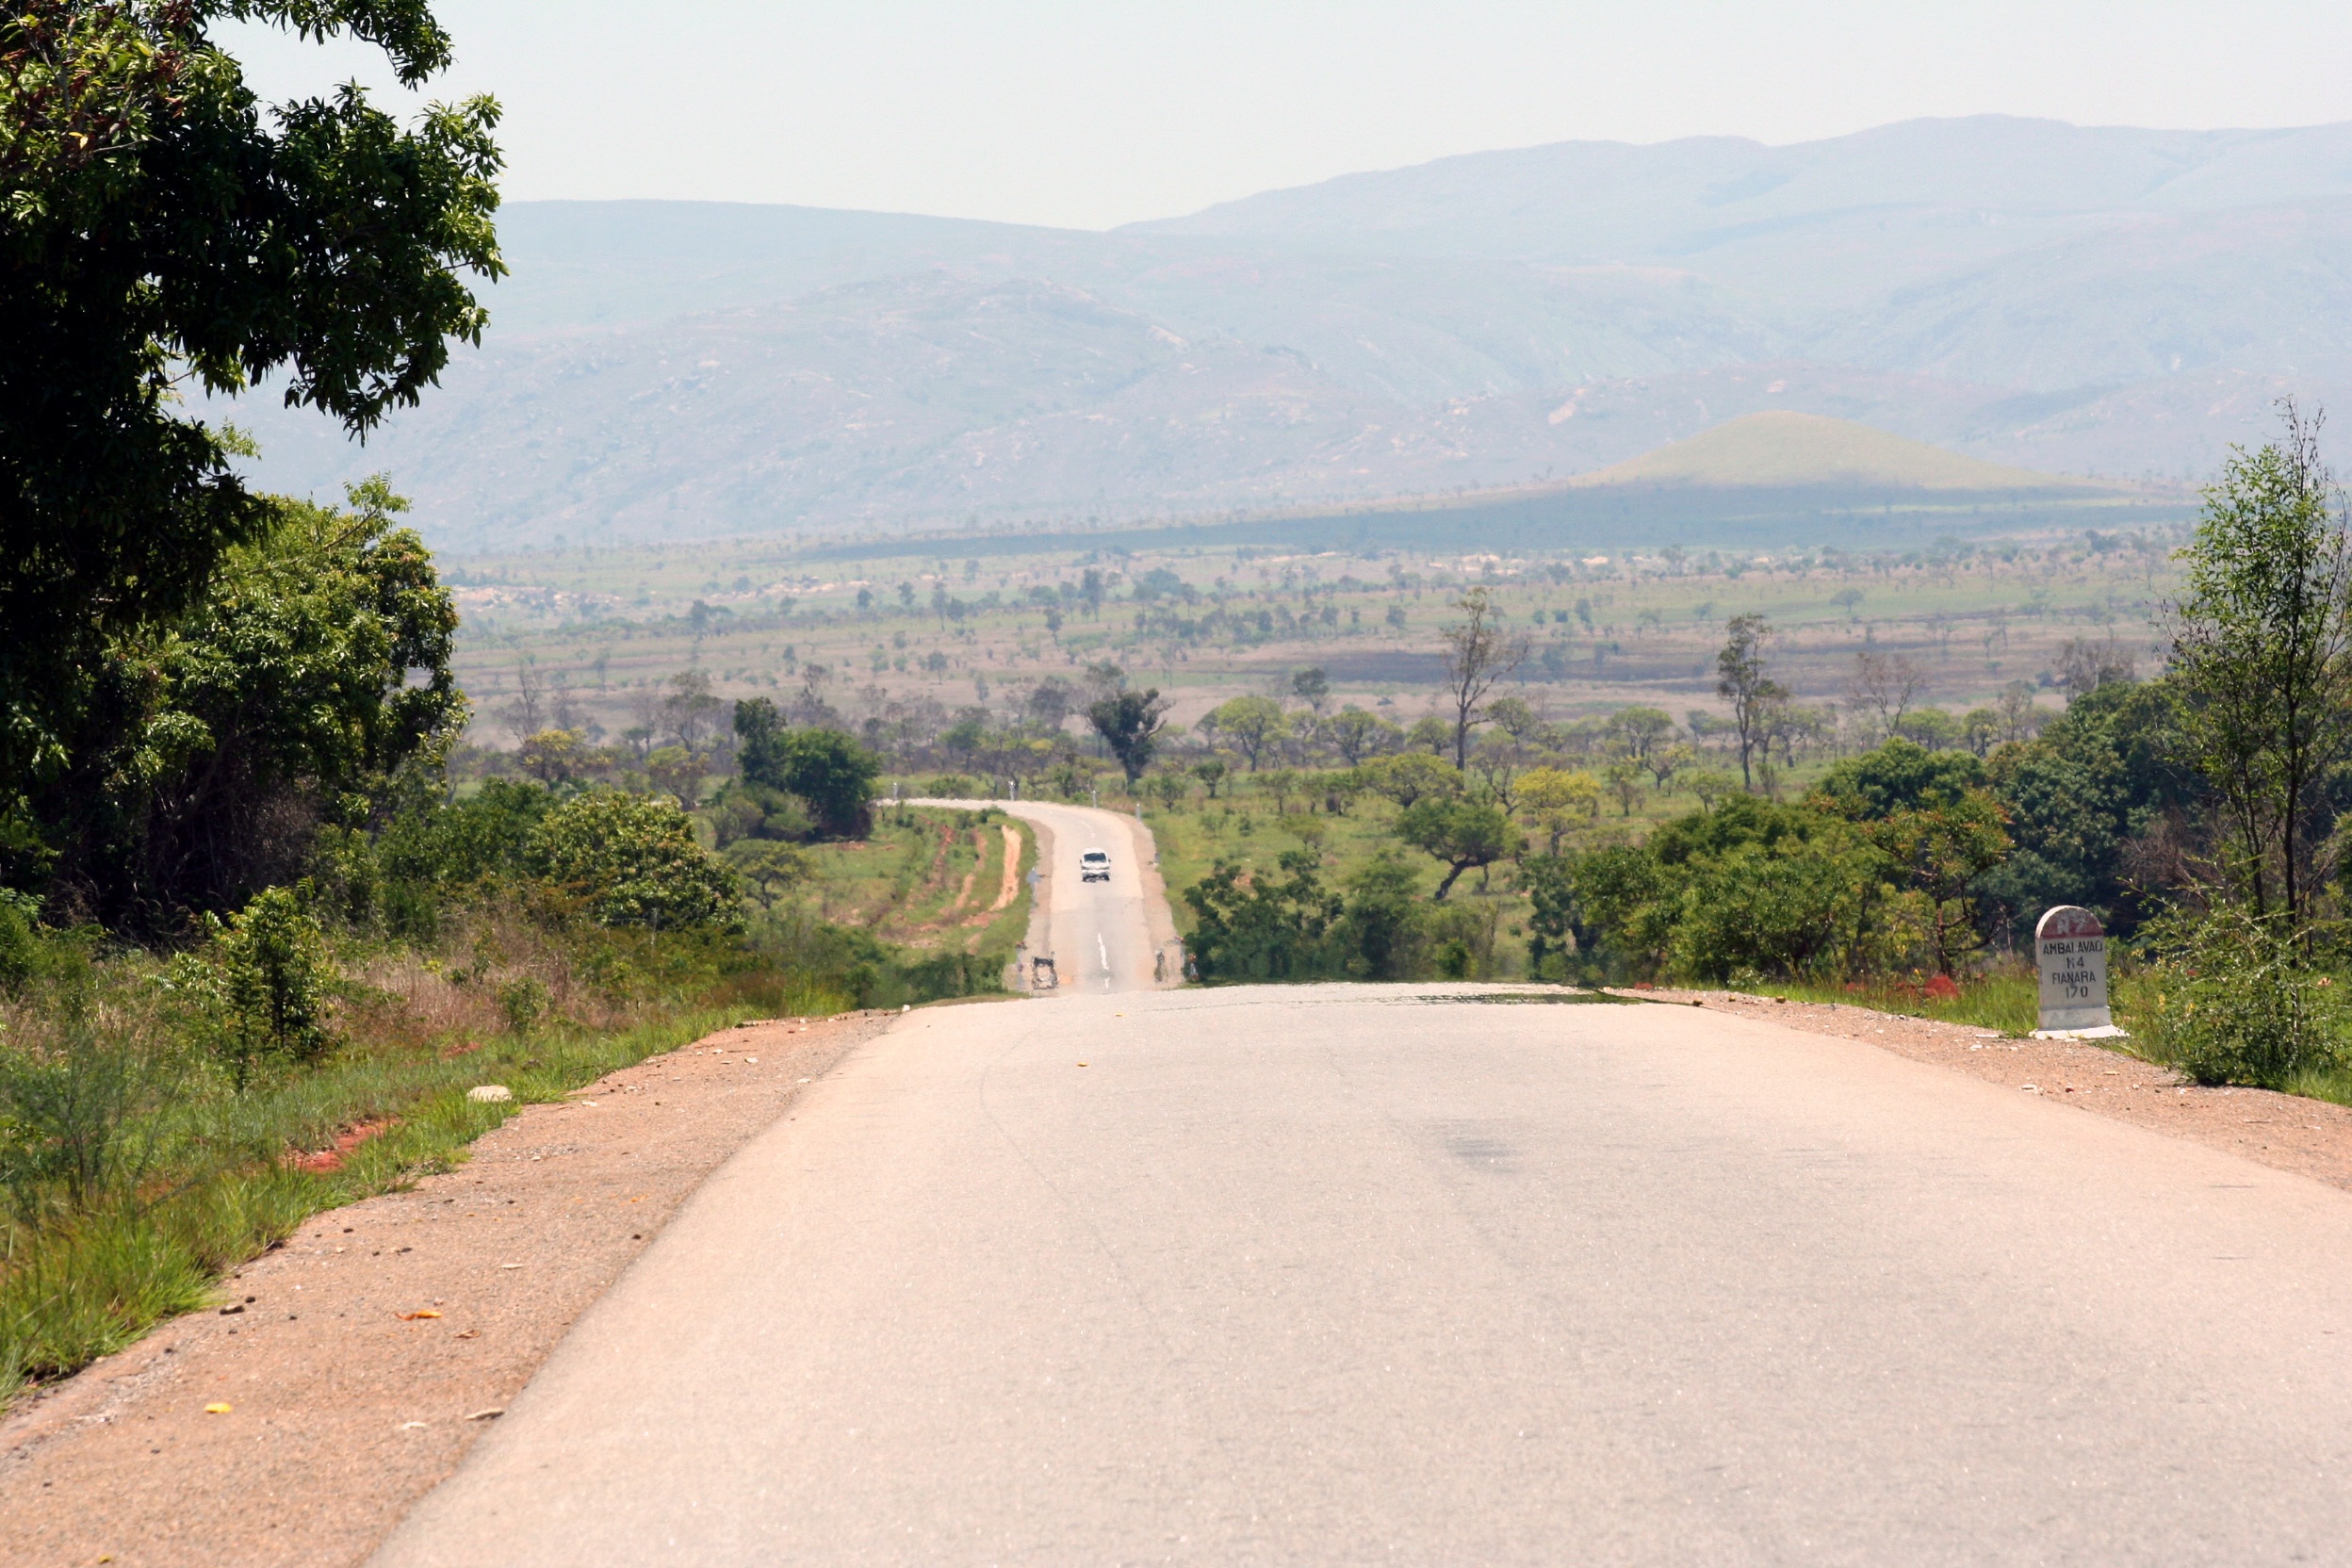
landscape, nature, horizon, sky, road, trail, perspective, highway, country, asphalt, travel, dirt road, freedom, trip, route, lane, road trip, infrastructure, madagascar, mountain pass, road surface, nonbuilding structure, controlled access highway